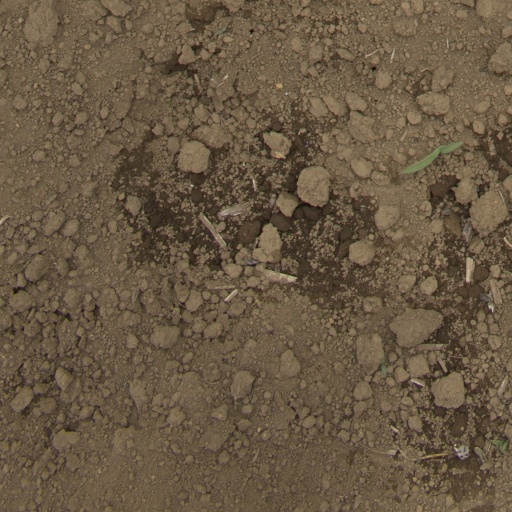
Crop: Jerusalem artichoke